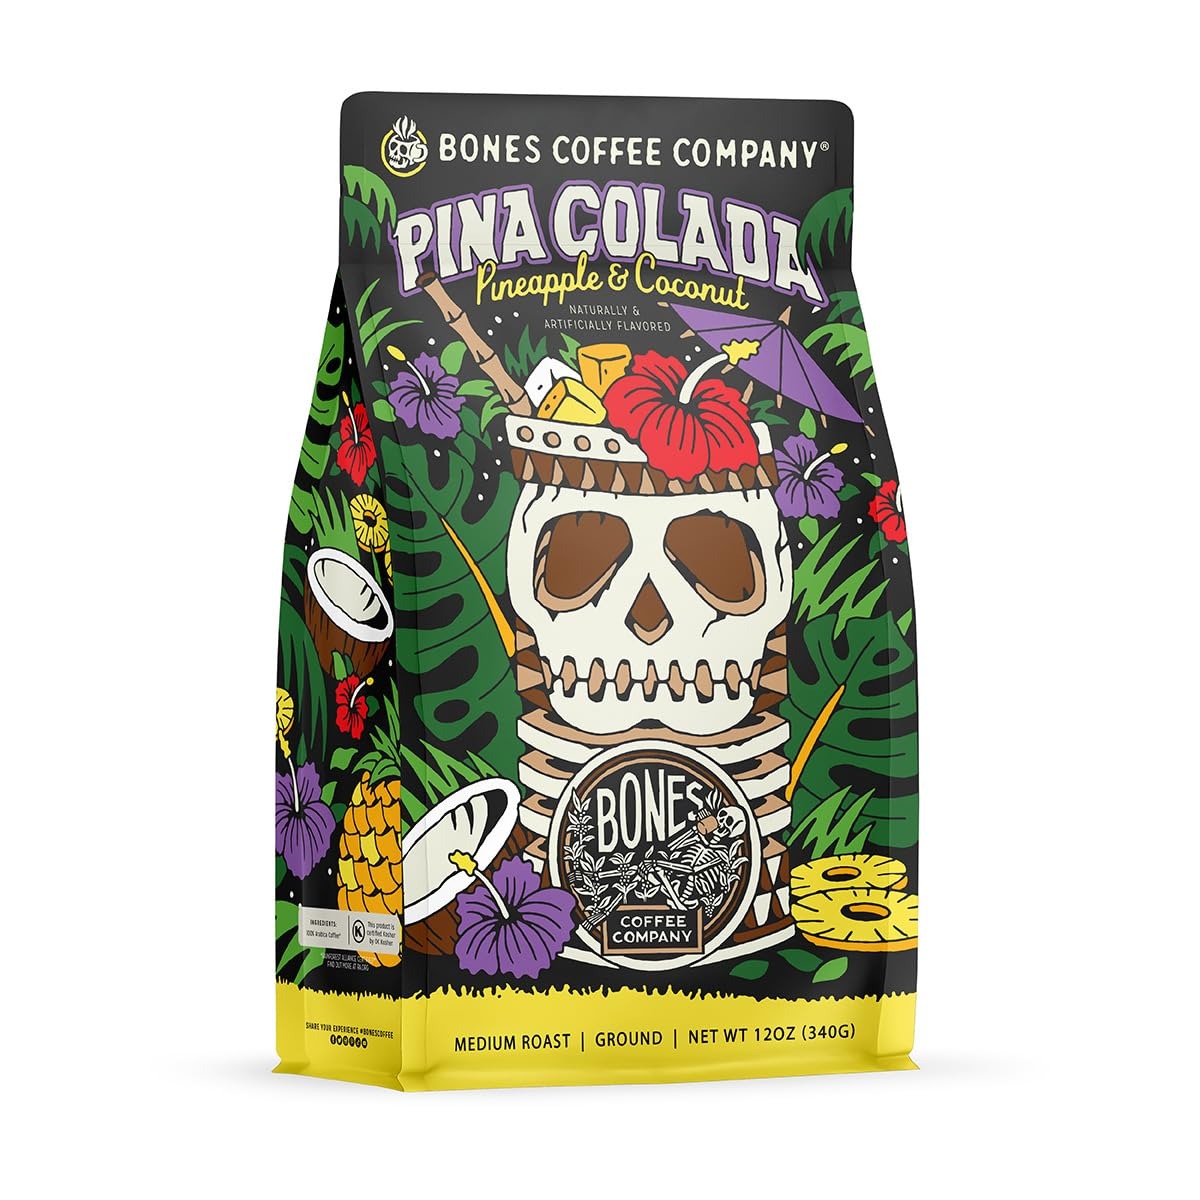
Item Name: Bones Coffee Company Pina Colada Flavored Coffee Beans, Medium Roast Ground Coffee Low Acid, Pineapple and Coconut Flavor (12 oz)
Bullet Point 1: Turn your morning into a tropical escape with our Pina Colada coffee! One sip and you'll slip into bliss with delicately balanced flavors of creamy coconut and refreshing pineapple. Your ticket to paradise is only a brew away.
Bullet Point 2: Artisan roasted coffee beans; Carefully selected coffee beans roasted in small batches so you get fresh coffee; Each bag is packaged in resealable bags to maintain freshness
Bullet Point 3: Whole bean coffee and ground coffee; Our ground coffee is suited for use in auto drip machines; Grind the whole beans to the required coarseness for french press, pour over or cold brew methods
Bullet Point 4: Vegan and keto friendly; Enjoy our flavored coffee without feeling guilty; Our gourmet coffee is keto and vegan friendly with no dairy, no sugar or carbs
Bullet Point 5: Fresh arabica beans; Our Brazilian coffee beans are ethically sourced and each batch is roasted fresh; Our medium roast arabica coffee gives you a smooth flavor with low acidity, sweet aroma and unique taste
Product Description: Bones Coffee Company stands out as an enticing alternative to what usually lines the shelves at the local grocery store. As small batch roasters, we bring imaginative flavors and colorful artwork to our customers. Bones Coffee provides seriously fresh, delicious coffee right to your doorstep. Our loyal customers have fueled our success and ignited our passion to keep bringing delectable flavors and unique experiences in every cup.
Value: 12.0
Unit: Ounce

Price: 17.99